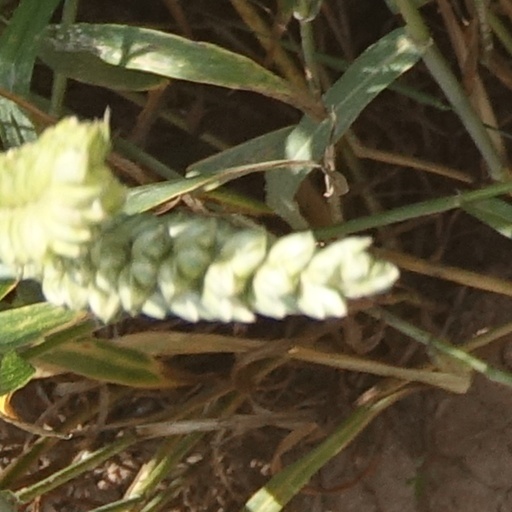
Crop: wheat